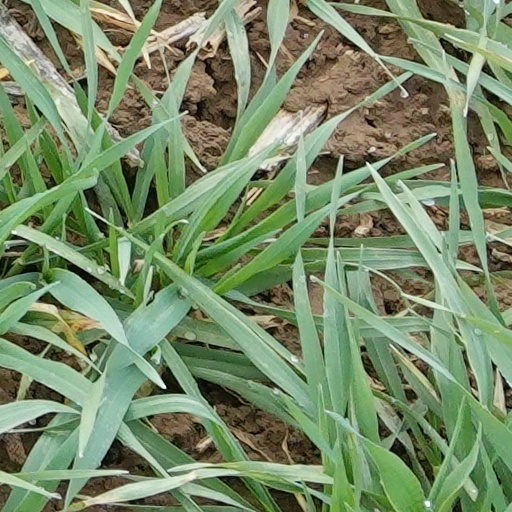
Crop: wheat